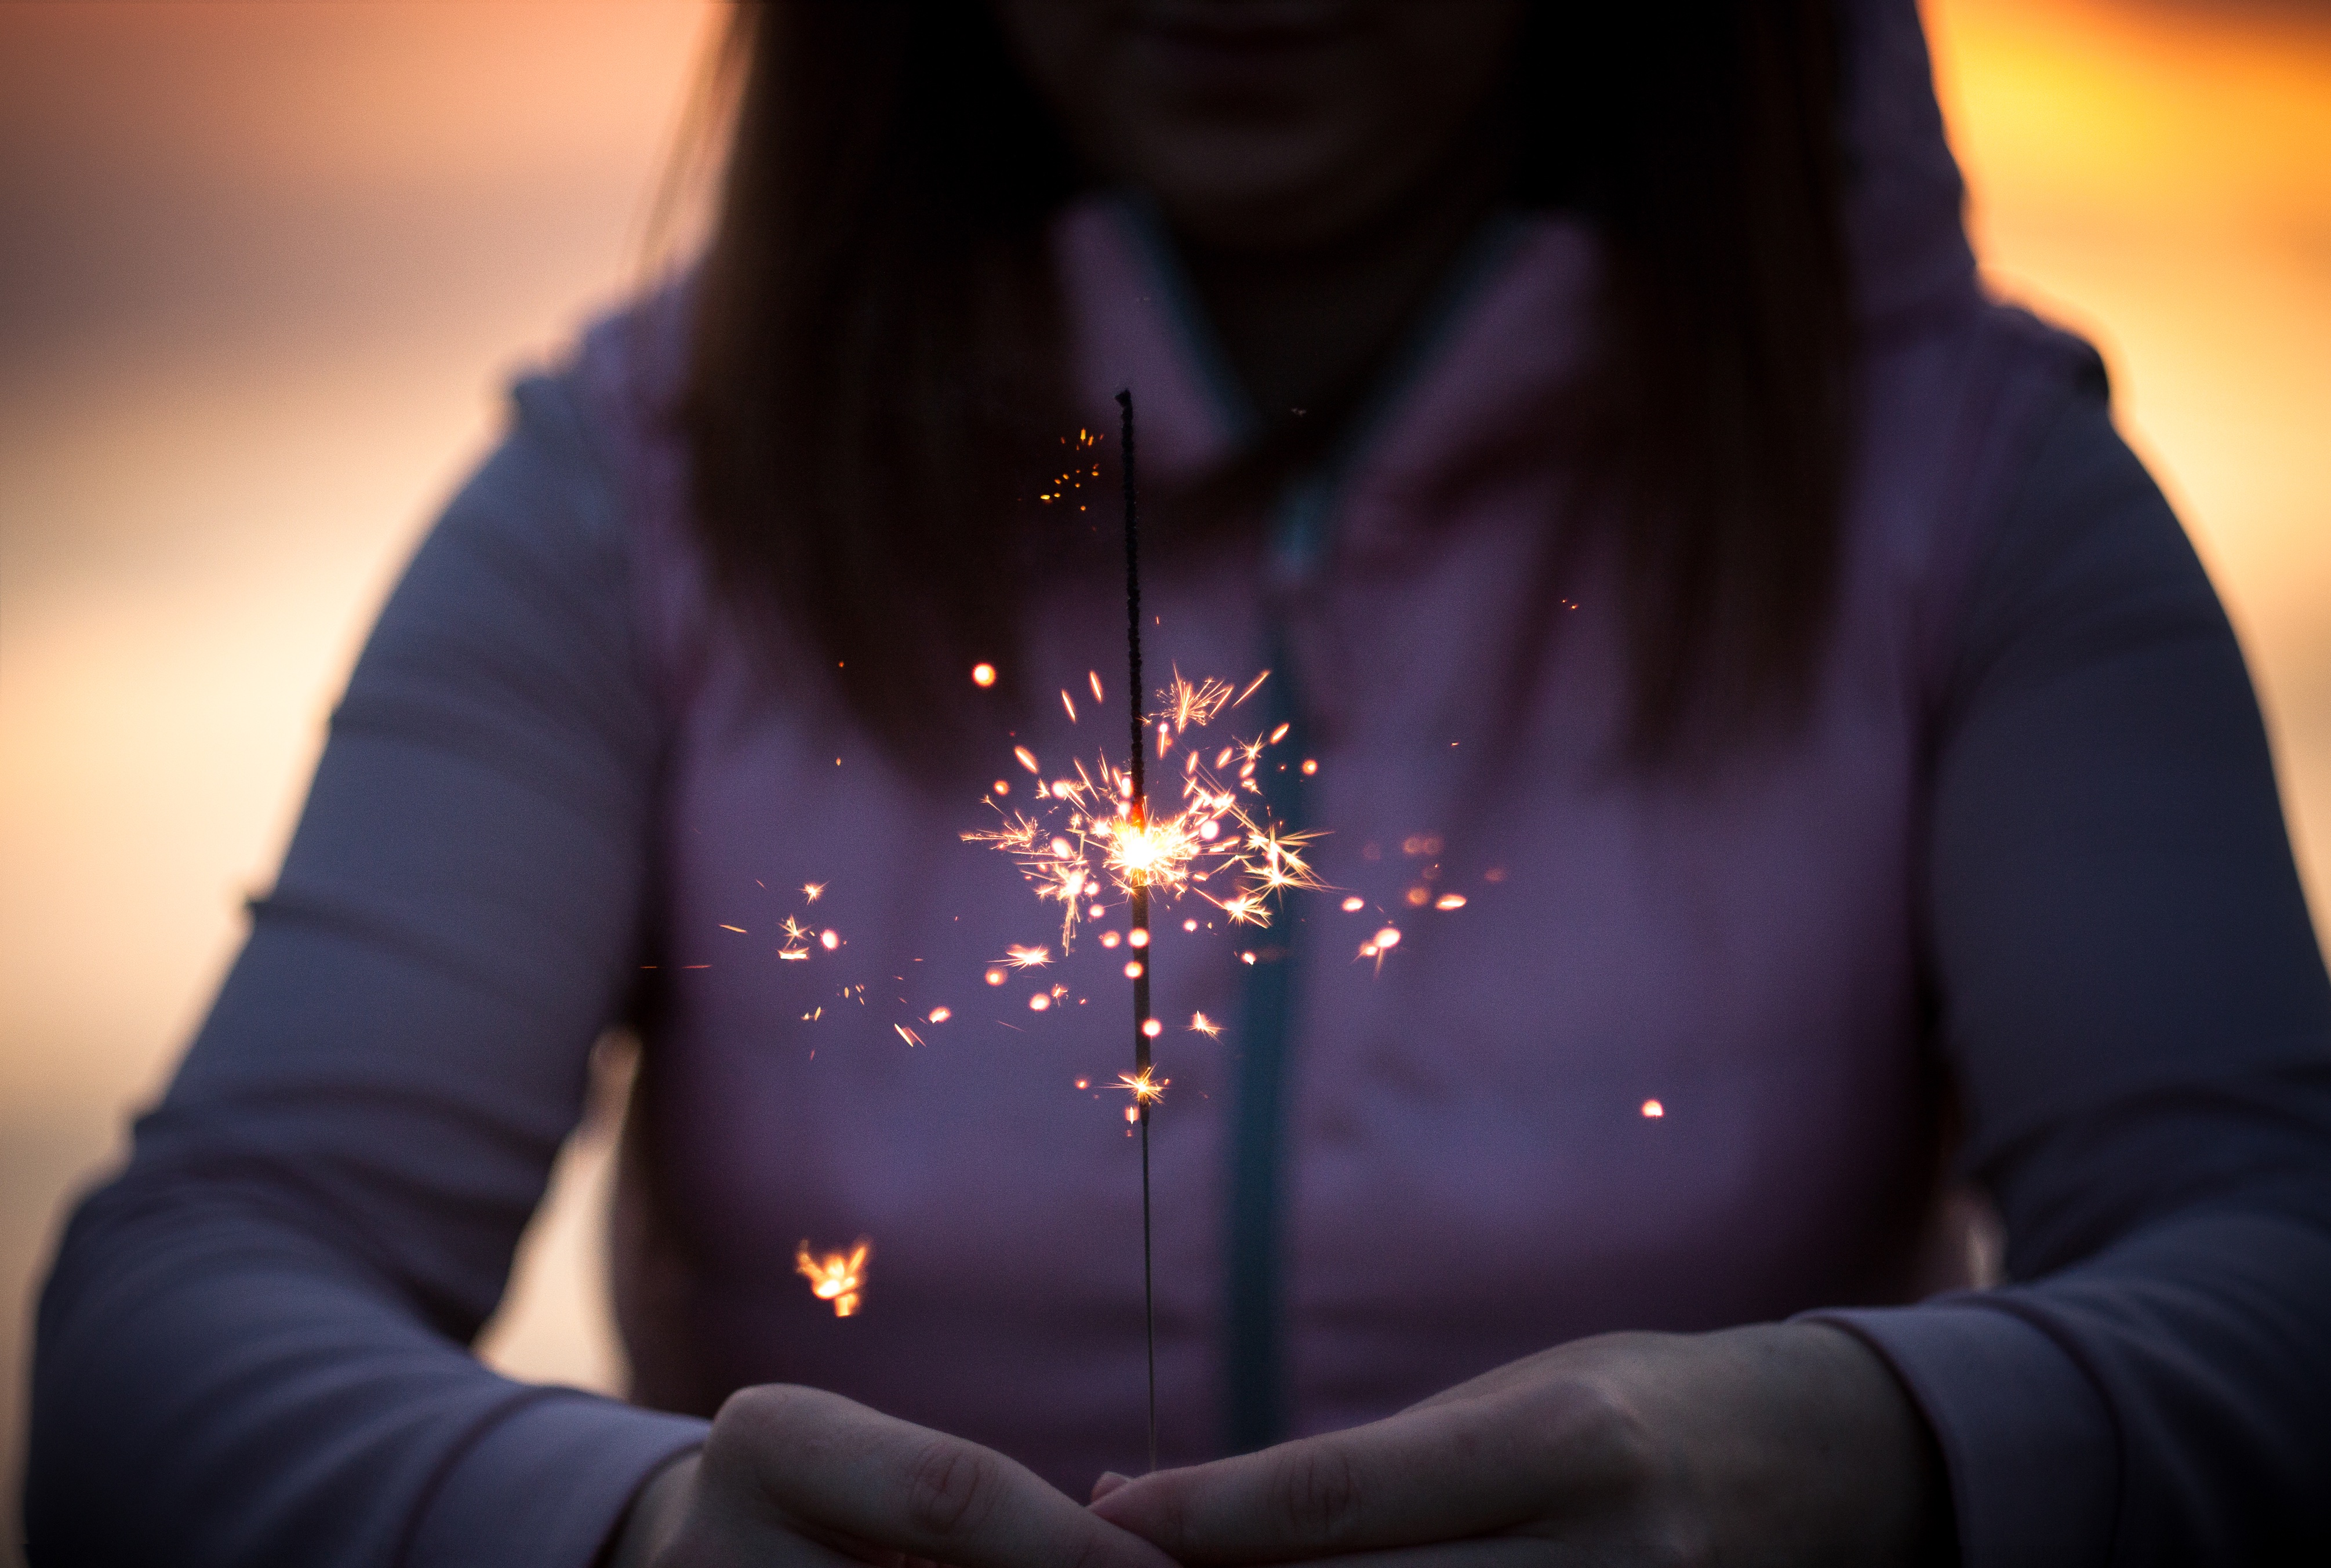
hand, person, light, portrait, color, darkness, beauty